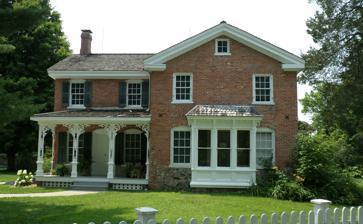
Building: Waterloo Farm Museum
Country: United States of America
Year built: 1855
United States historic place Siebold Farm/Ruehle (Realy) Farm U.S. National Register of Historic Places Location 9998 Waterloo-Munith Rd., Waterloo Township, Michigan Coordinates 42°22′46″N 84°10′48″W / 42.37944°N 84.18000°W / 42.37944; -84.18000 ( Siebold Farm/Ruehle (Realy) Farm ) Area 3 acres (1.2 ha) Built 1855 ( 1855 ) NRHP reference No. 73000952 Added to NRHP March 30, 1973 The Waterloo Farm Museum is a museum located at 9998 Waterloo-Munith Road in Waterloo Township, Michigan . It was originally the Siebold Farm and then the Realy Farm . The farm was listed on the National Register of Historic Places in 1973. History In 1844, Johannes Siebold emigrated to the United States from the town of Endersbach in Germany, along with his new wife Fredrika and her two children by an earlier marriage, Johannes Jacob and Katrinka Ruehle. The family briefly stayed in Ann Arbor before traveling to Jackson County, Waterloo Township, where they purchased this property in 1846 from James Goodwin, an immigrant from England. James Goodwin, his wife Sarah Goodwin and five children were already living in a log cabin on the property.  Sarah and their youngest daughter, Emma, aged 4, died in 1842 (presumably from illness) and are buried on the farm. Siebold began farming. The farm prospered, and in 1854, Siebold constructed a new house, which is now the northern section of the present farmhouse. Within a few years, the remainder of the farmhouse was built. At Siebold's death, the farm passed to his step-son, Johannes Jacob Ruehle. Ruehle married Catherine Archenbronn, then served in the Civil War , where his name was changed to "Realy." The Realys had seven children, five of whom remained unmarried and lived on the farm throughout their lives. As the farm progressed into the twentieth century, it became known for its cider, processed in a cider mill that once stood across the street from the farmhouse. The Realy family lived on the farm until it was encompassed by the creation of the Waterloo State Recreation Area . When the last Realy brother died, the state of Michigan took possession of the property. The state demolished the barns and cider mill. In 1962, the Waterloo Area Historical Society was formed to save and restore the remainder of the farm. The Society arranged to lease three acres of land surrounding the farmyard from the state, on the condition they maintain the farm as a museum. The Society opened the farm as a museum, and it continues to be open to the public. Description The Siebold farmhouse is a two-story brick structure built in two sections, distinguished by the  gable roofs running at right angles to each other. Another L-shaped section on one side of the house is 1-1/2 stories high and is covered with clapboard siding. The house contains patches of fieldstone decorating the bricks. The house has a bay on the one side and three porches, all of which have Victorian style wood trim. One porch and the bay have wood shingle roofs. On the interior, rooms include a pantry, dining room, sitting room, parlor, young girl's bedroom, weaving room, children's room, large front bedroom, parents' bedroom, and drying room. The clapboard section of the house was used as a work area, and contains a kitchen, hired man's quarters, and wood shed. The farm also contains outbuildings, including a ten-foot Perkins windmill, a milk house, ice house, bake house, and a former hog barn (now a repair shop).  The original barns and cider mill were demolished in the early 1960s. References